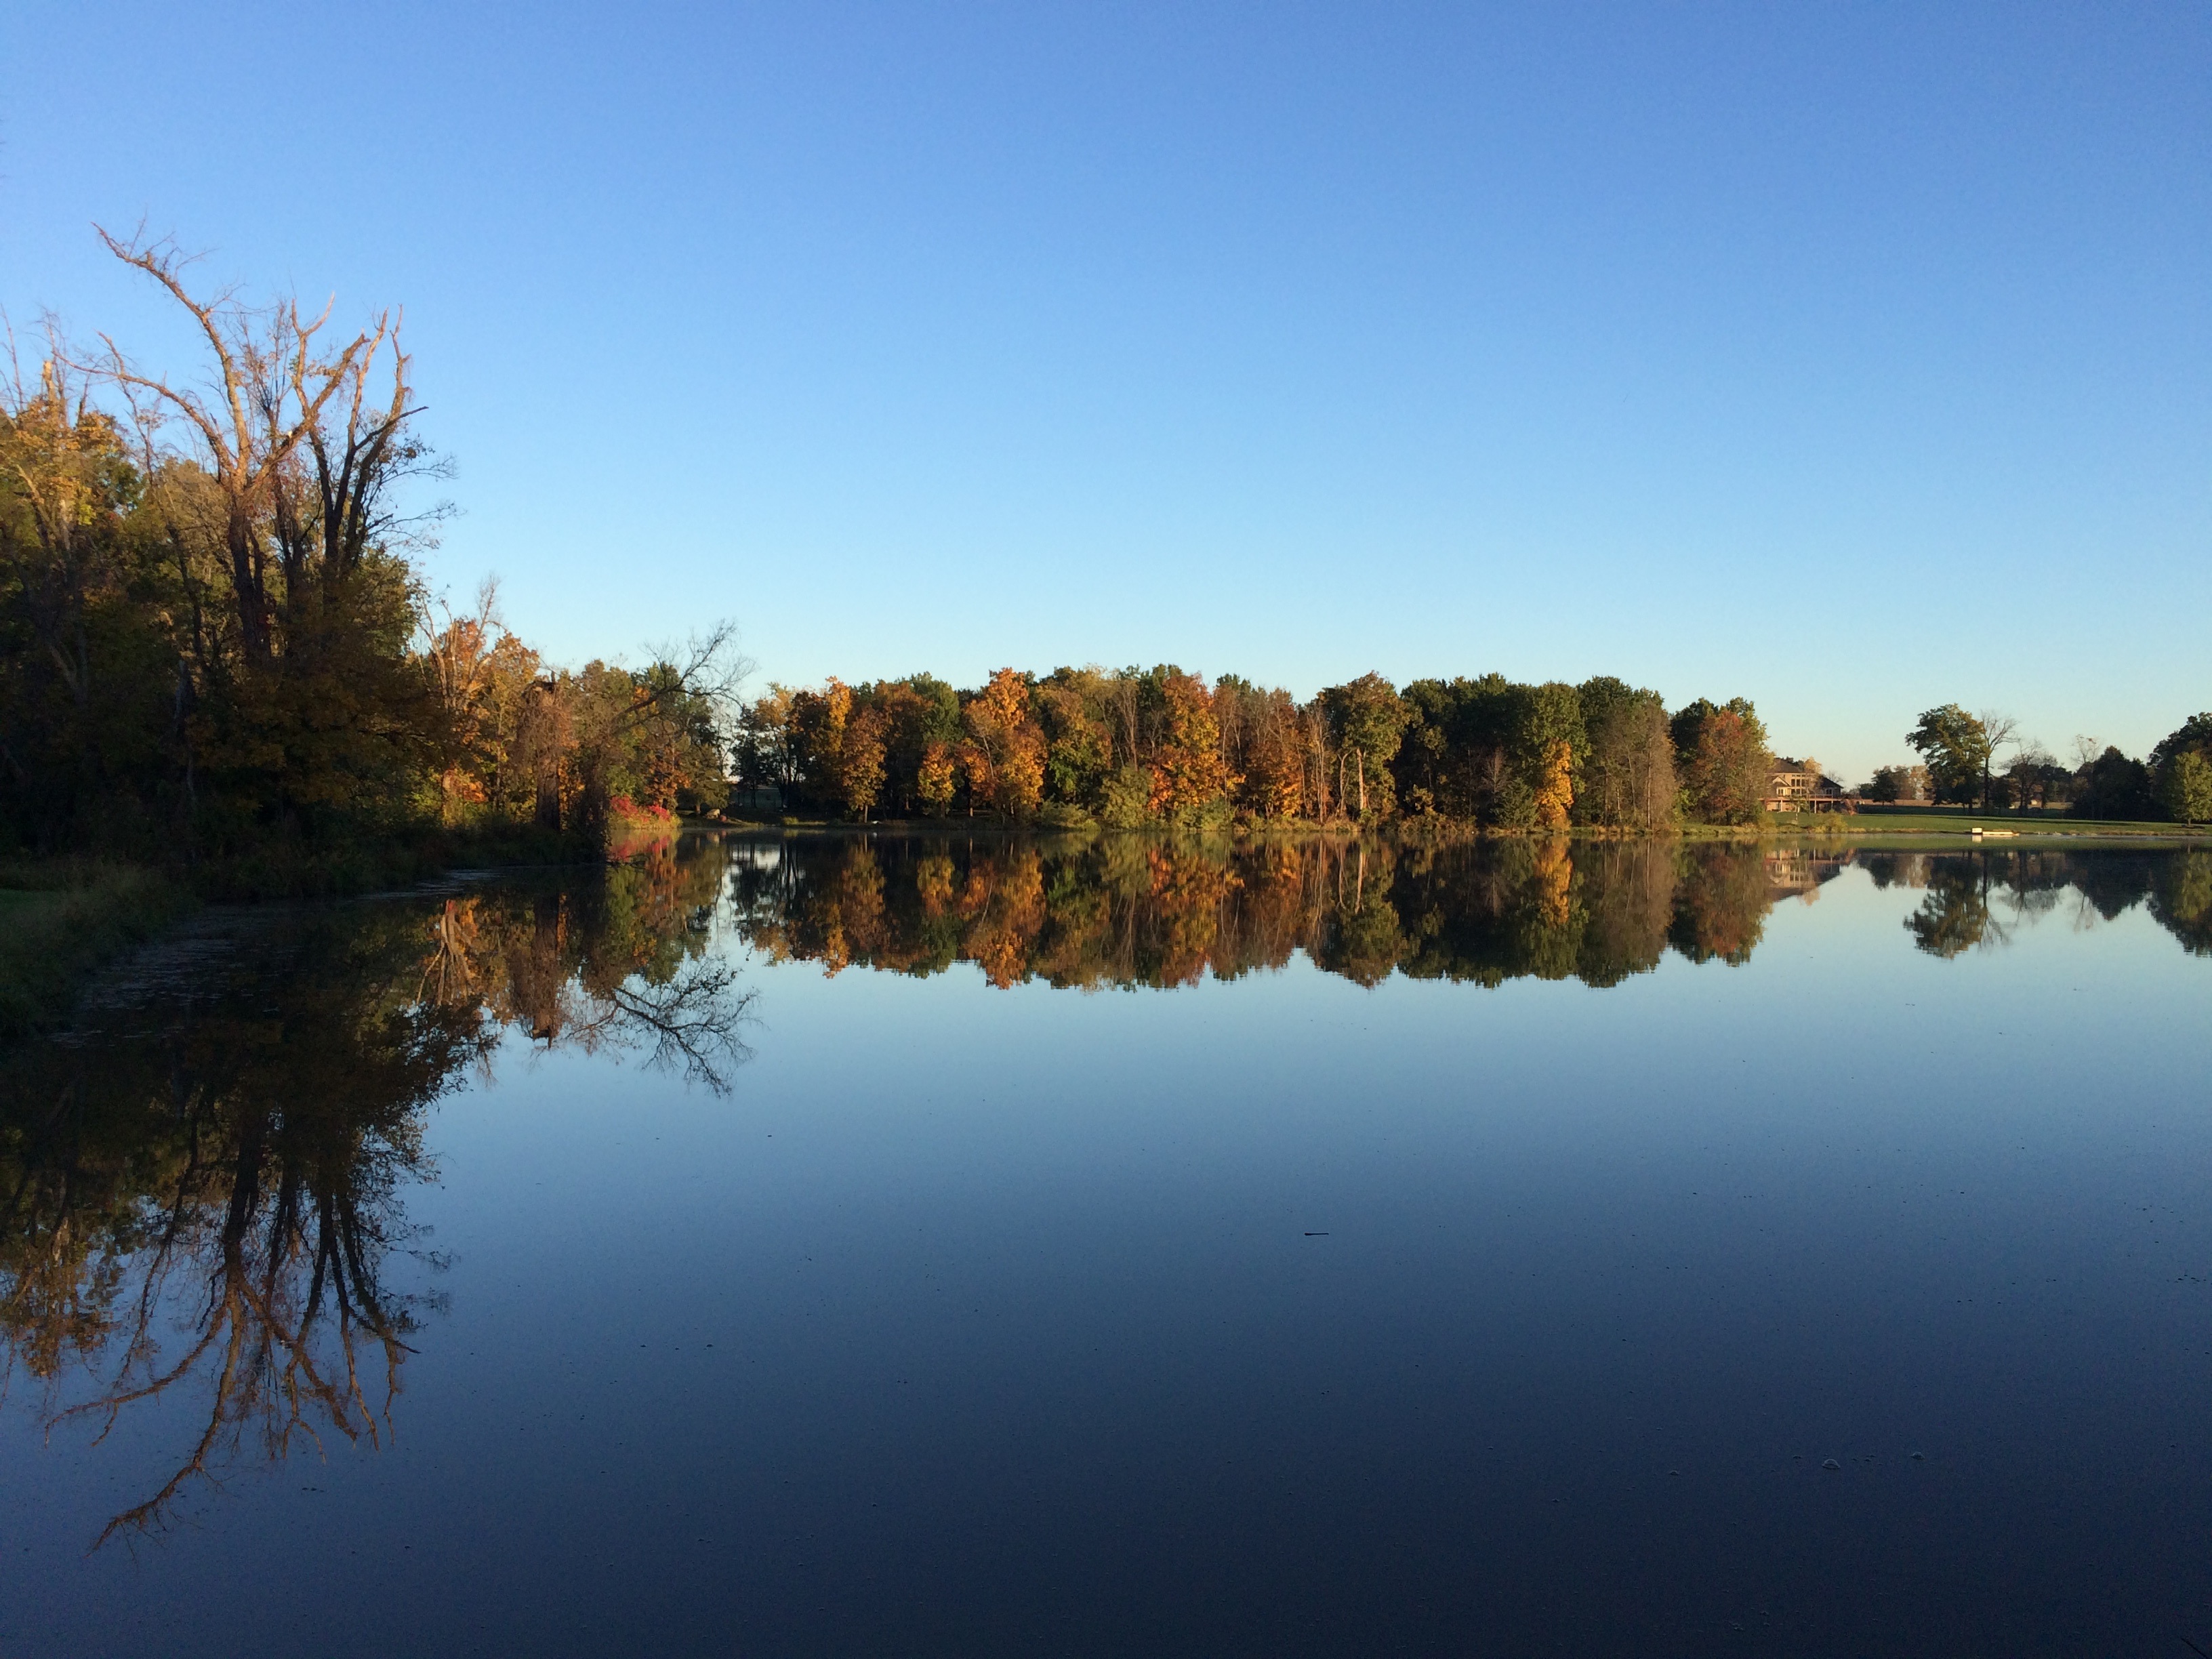
landscape, tree, water, nature, wilderness, morning, lake, dawn, river, dusk, pond, evening, reflection, autumn, reservoir, season, body of water, loch, atmospheric phenomenon